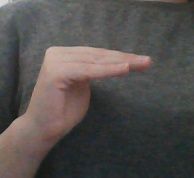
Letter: haa